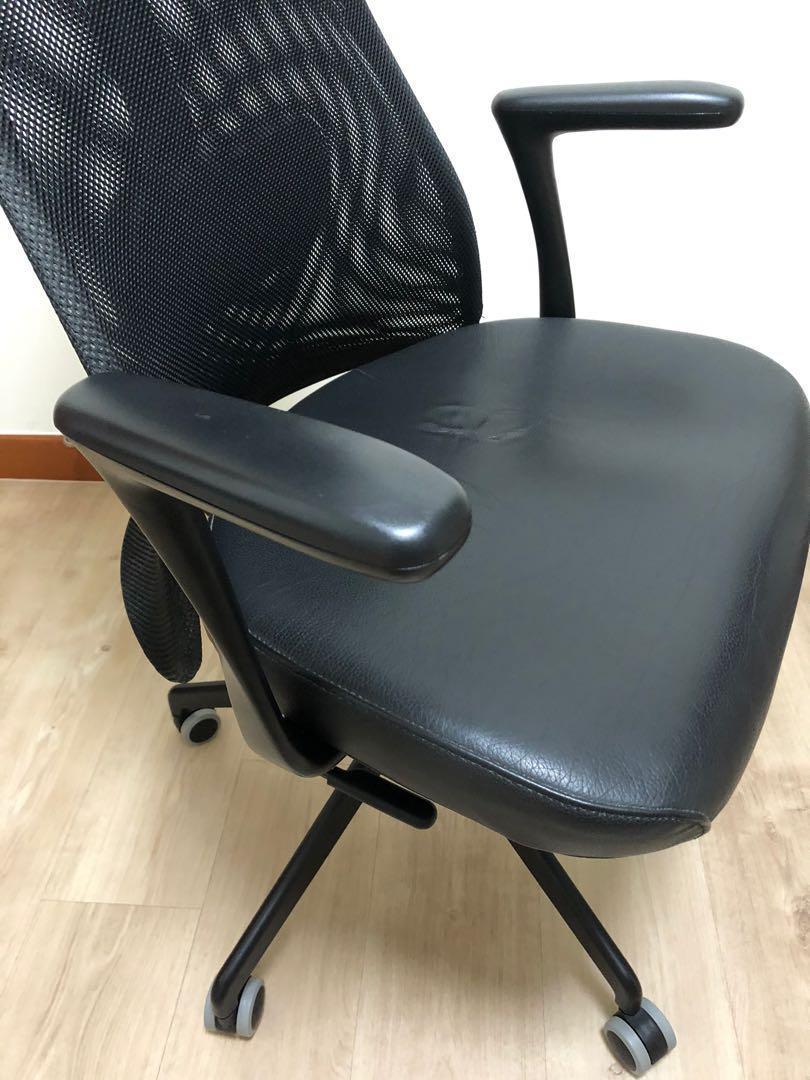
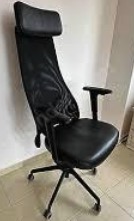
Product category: items_chair
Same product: yes